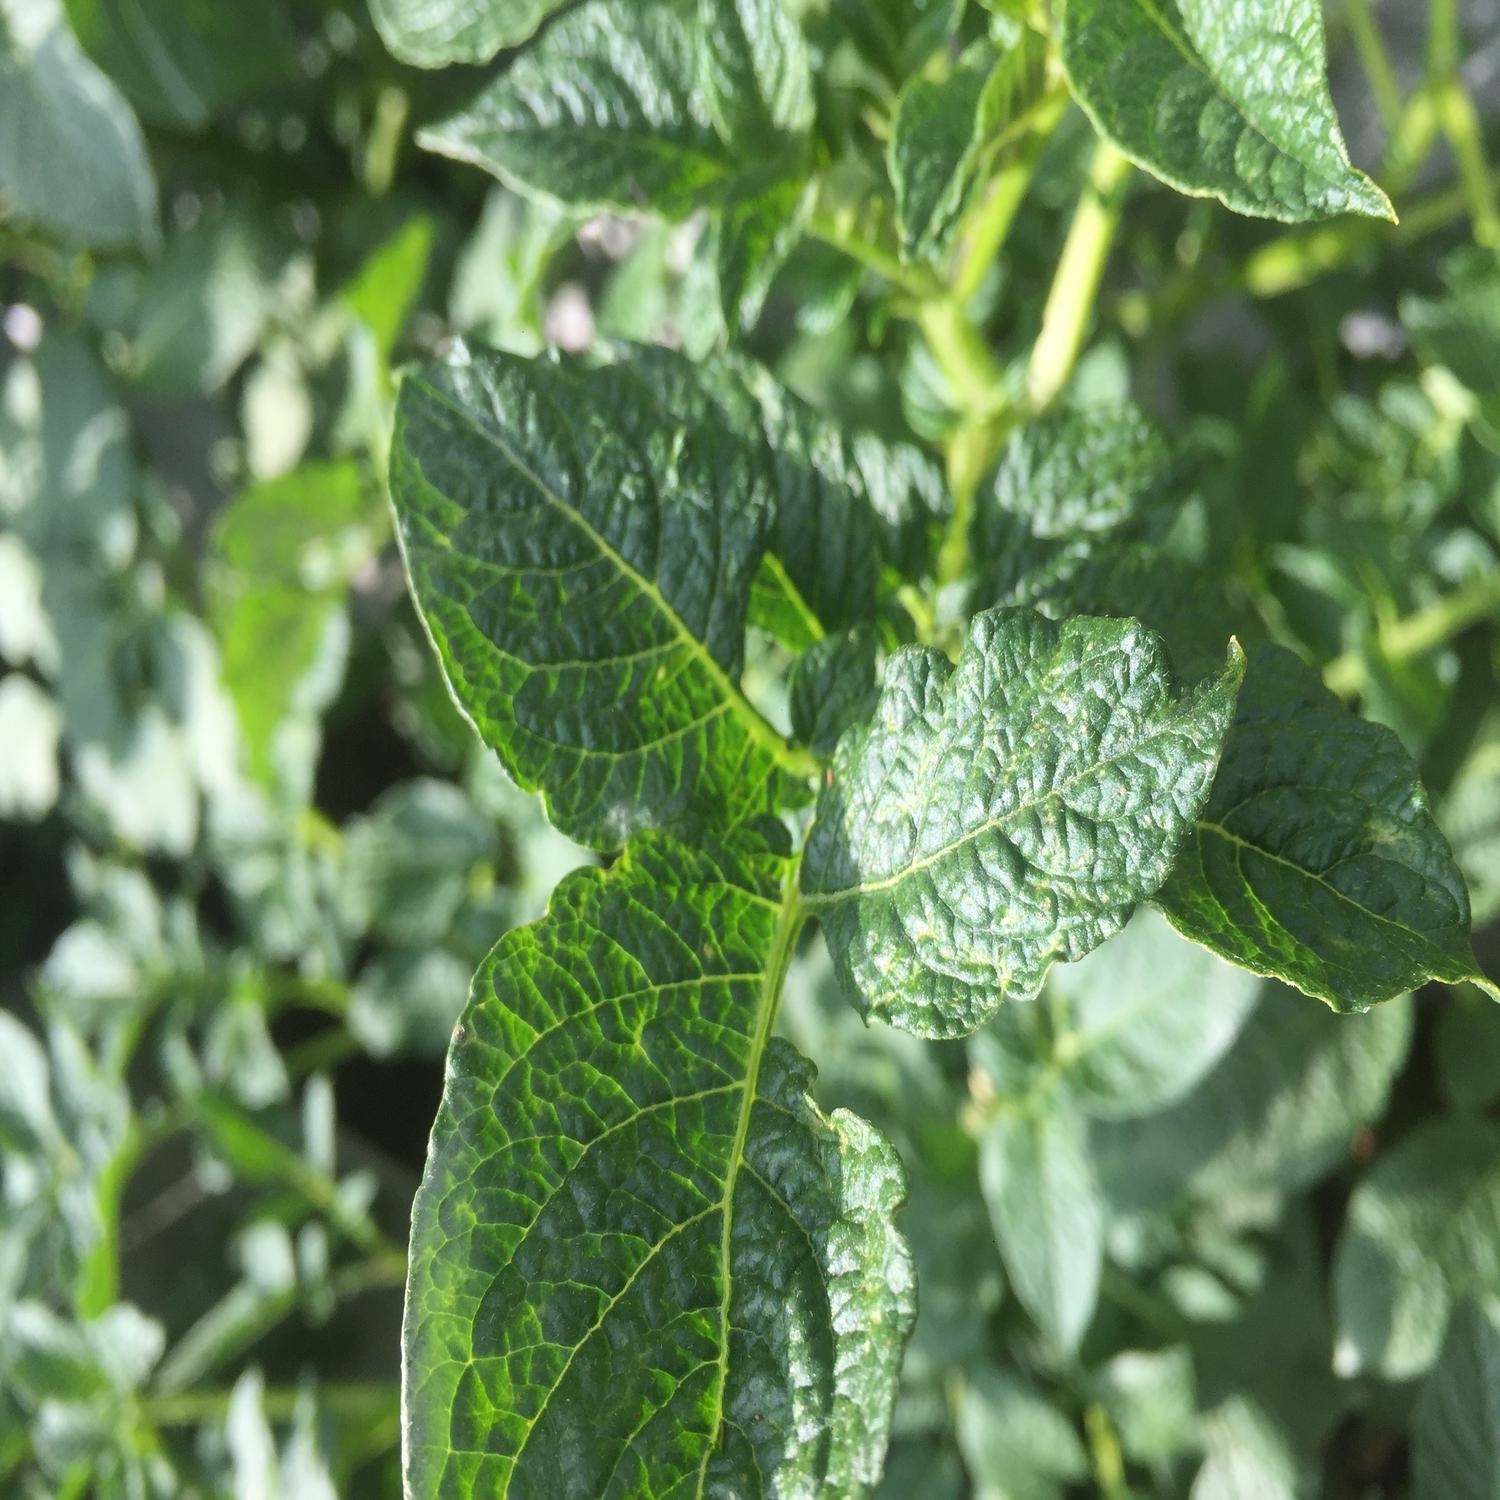
Etiqueta: Virus